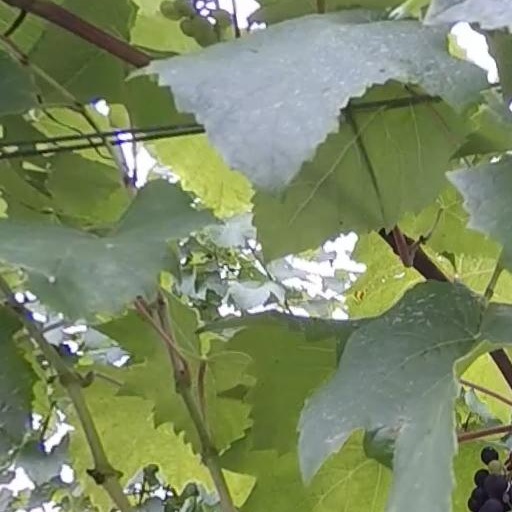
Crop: grape